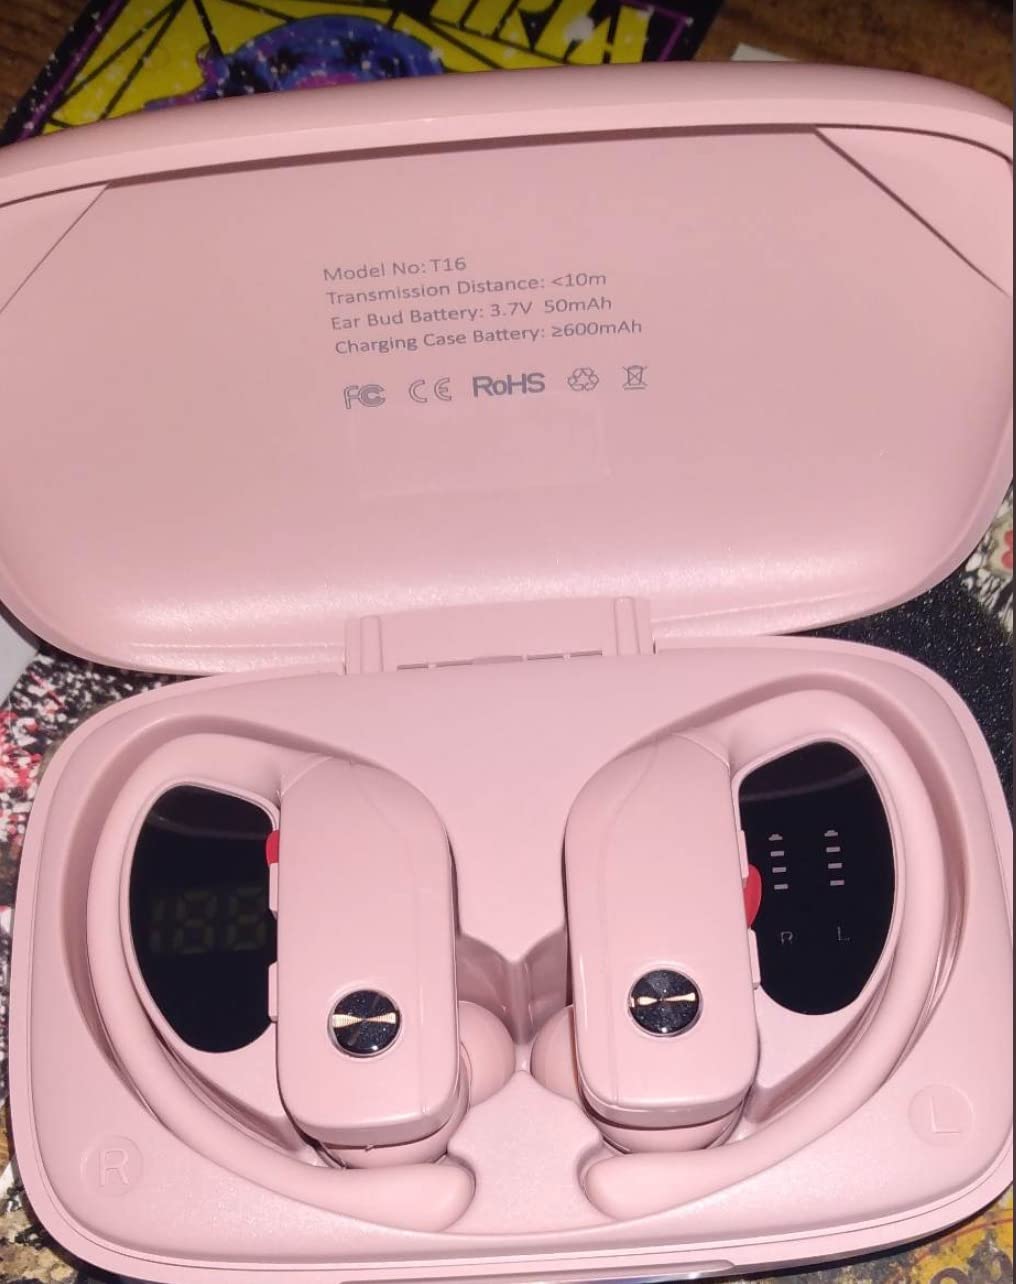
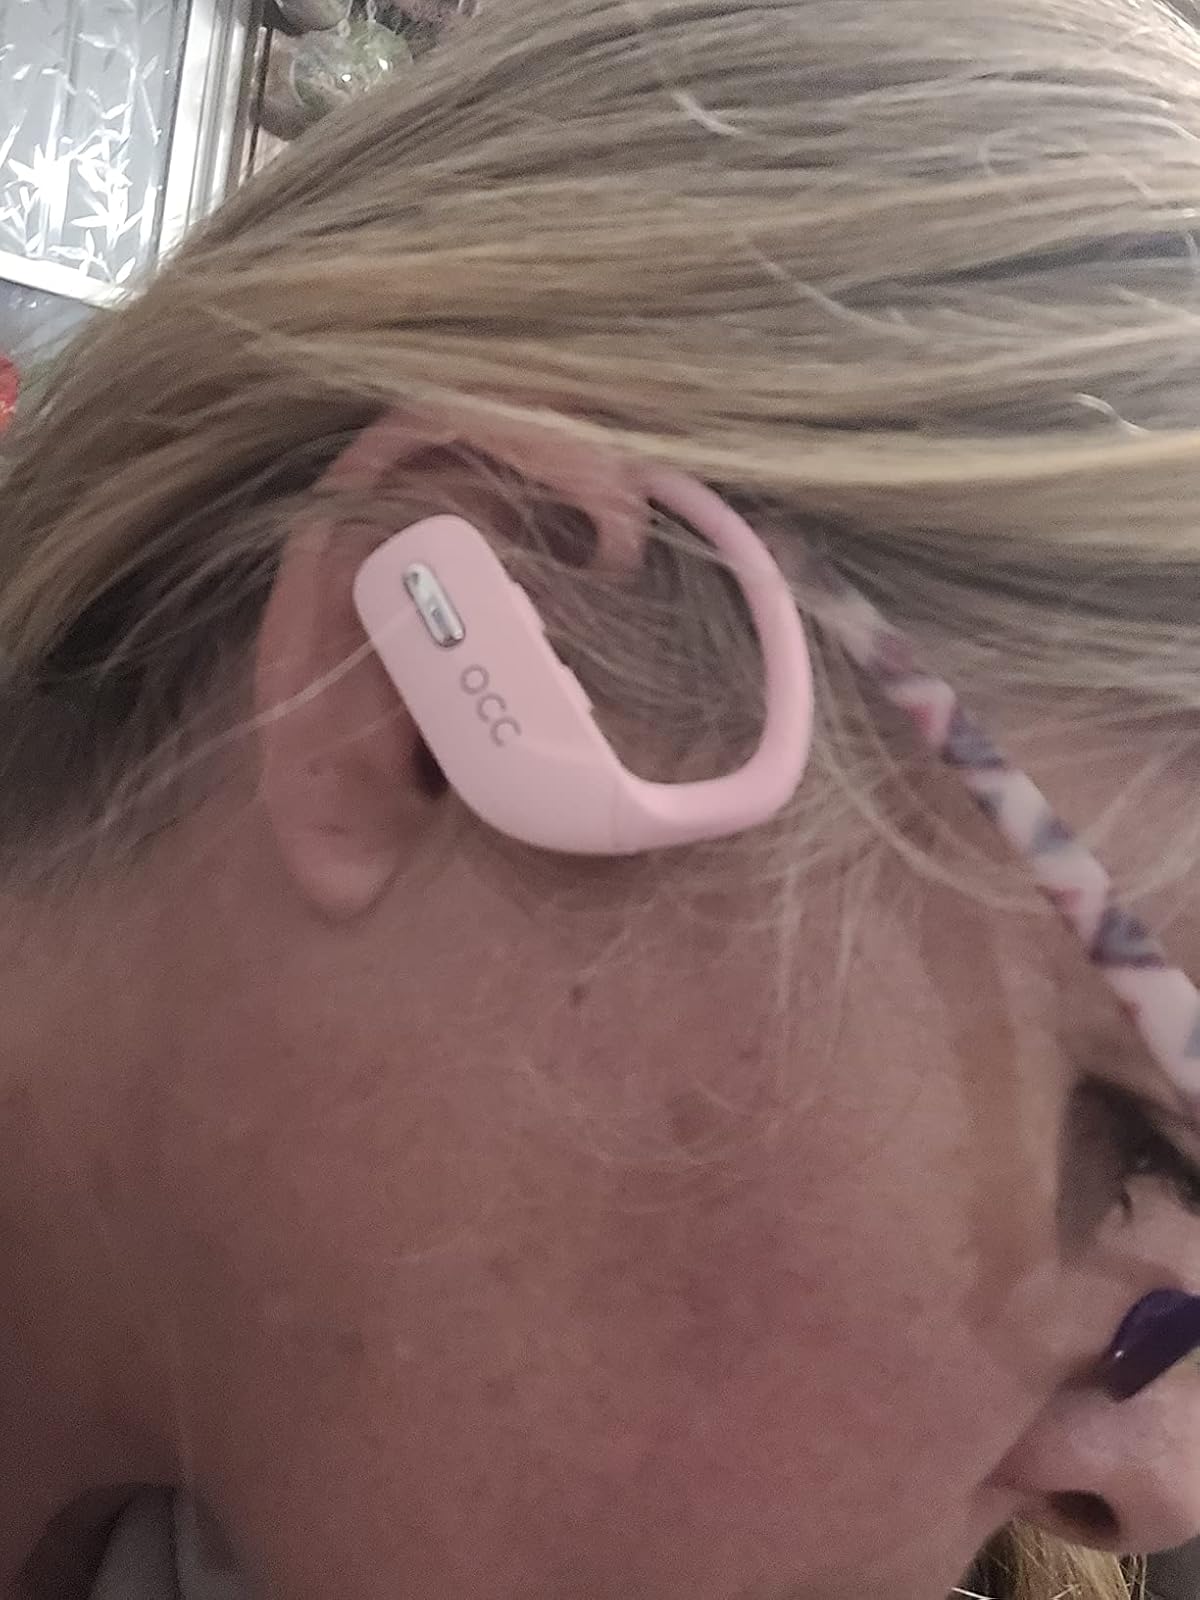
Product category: earbuds
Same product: no